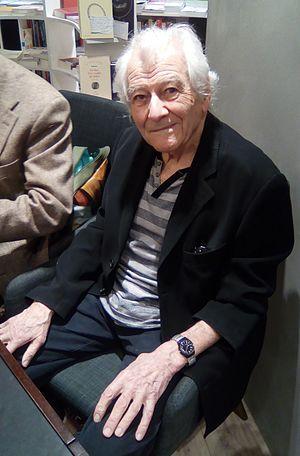
Jacques Rozier à la soirée dédicaces de l'autobiographie de Bernard Ménez.
Jacques Rozier est un réalisateur français, né le 10 novembre 1926 à Paris.